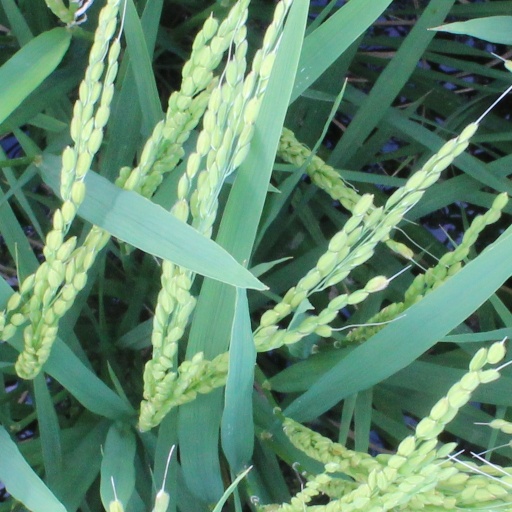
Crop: rice